Satellite navigation device

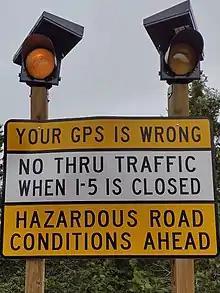
Satnav may suggest an impossible route because it fails to take all conditions into account.

GPS maps and directions are occasionally imprecise. Some people have gotten lost by asking for the shortest route. Brad Preston, Oregon claims that people are routed into his driveway five to eight times a week because their Satnav shows a street through his property. Other hazards involve an alley being listed as a street, a lane being identified as a road, or rail tracks as a road.